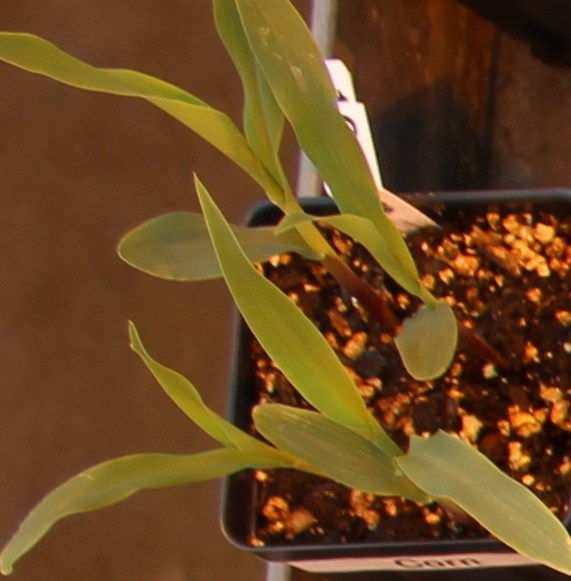
Label: Corn